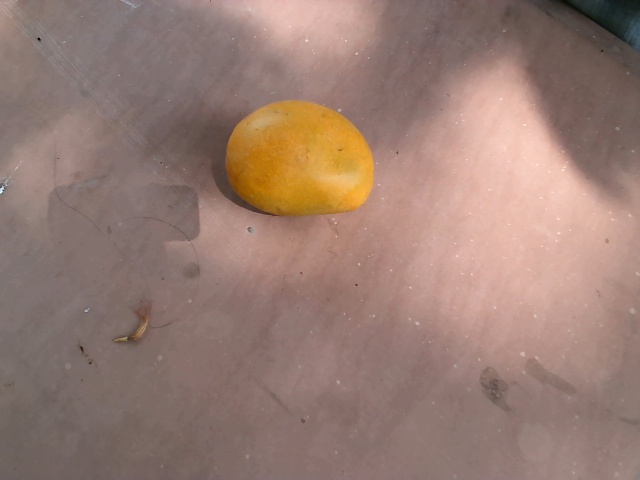
Label: Ripe_Mango